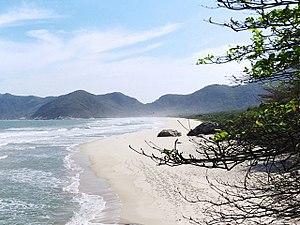
Grumari est un quartier de la zone ouest de la ville de Rio de Janeiro, au Brésil.